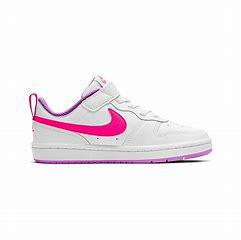
Brand: Nike
Model: Court Borough 2